Sandcastle Waterpark

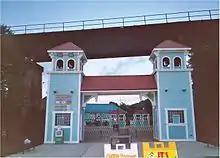
The entrance to the park in 2005

The park has a total of 11 water slides. This includes five speed slides: Blue Tubaluba, Thunder Run, Tubers Towers, Cliffhangers, and Dragon's Den. It also includes three body slides: Lightning Express, Bombs Away, and Boardwalk Blasters. Other attractions at Sandcastle include a lazy river, the Mon-Tsunami wave pool, and several designated areas of water slides and water attractions designed specifically for children called Wet Willie's Waterworks, Mushroom Pool, and Tad Pool. A children's sandbox also exists on the premises.